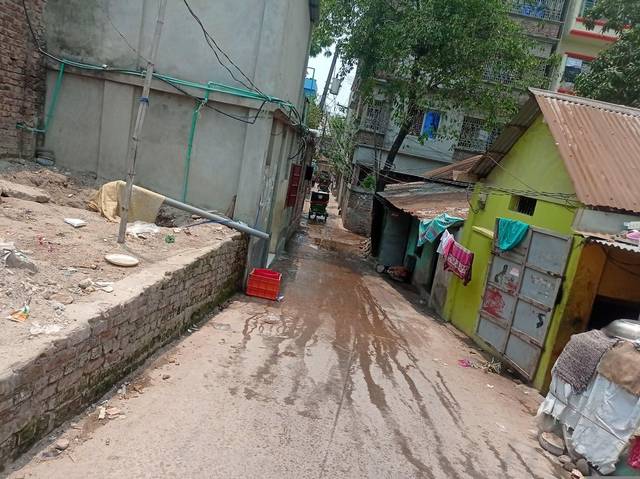
Region: Bangladesh
Coordinates: 23.926, 90.723